Rebecca Latimer Felton

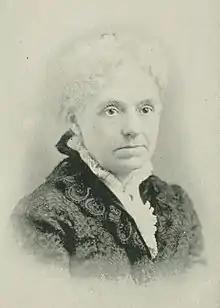

By joining the Woman's Christian Temperance Union in 1886, Rebecca Latimer Felton was able to achieve stature as a speaker for equal rights for white women. Upon her entrance into the public realm, independent of her husband's political career, in the late 19th century, Felton attempted to employ middle-class men to help middle-class women achieve equal status in society. She believed that it was necessary for men to be held accountable, and, during her 1887 address at the Women's Christian Temperance Union state convention, she argued that women were actively fulfilling their duties as wives and mothers, but that men undervalued their importance. She argued that women should have more power inside of the home, with more influence on the decision-making process and proper education being provided both to wives and daughters; she further stated that women should have economic independence through this education, training, and later employment, and that women should have more influence over the children. In 1898, Felton wrote "Textile Education for Georgia Girls" as an attempt to convince Georgia legislators that education for girls was necessary. In this article, she argued that it was a man's responsibility to take care of his wife and children. Therefore, it was his responsibility to ensure his daughters' rights and opportunities were equal to his sons'.